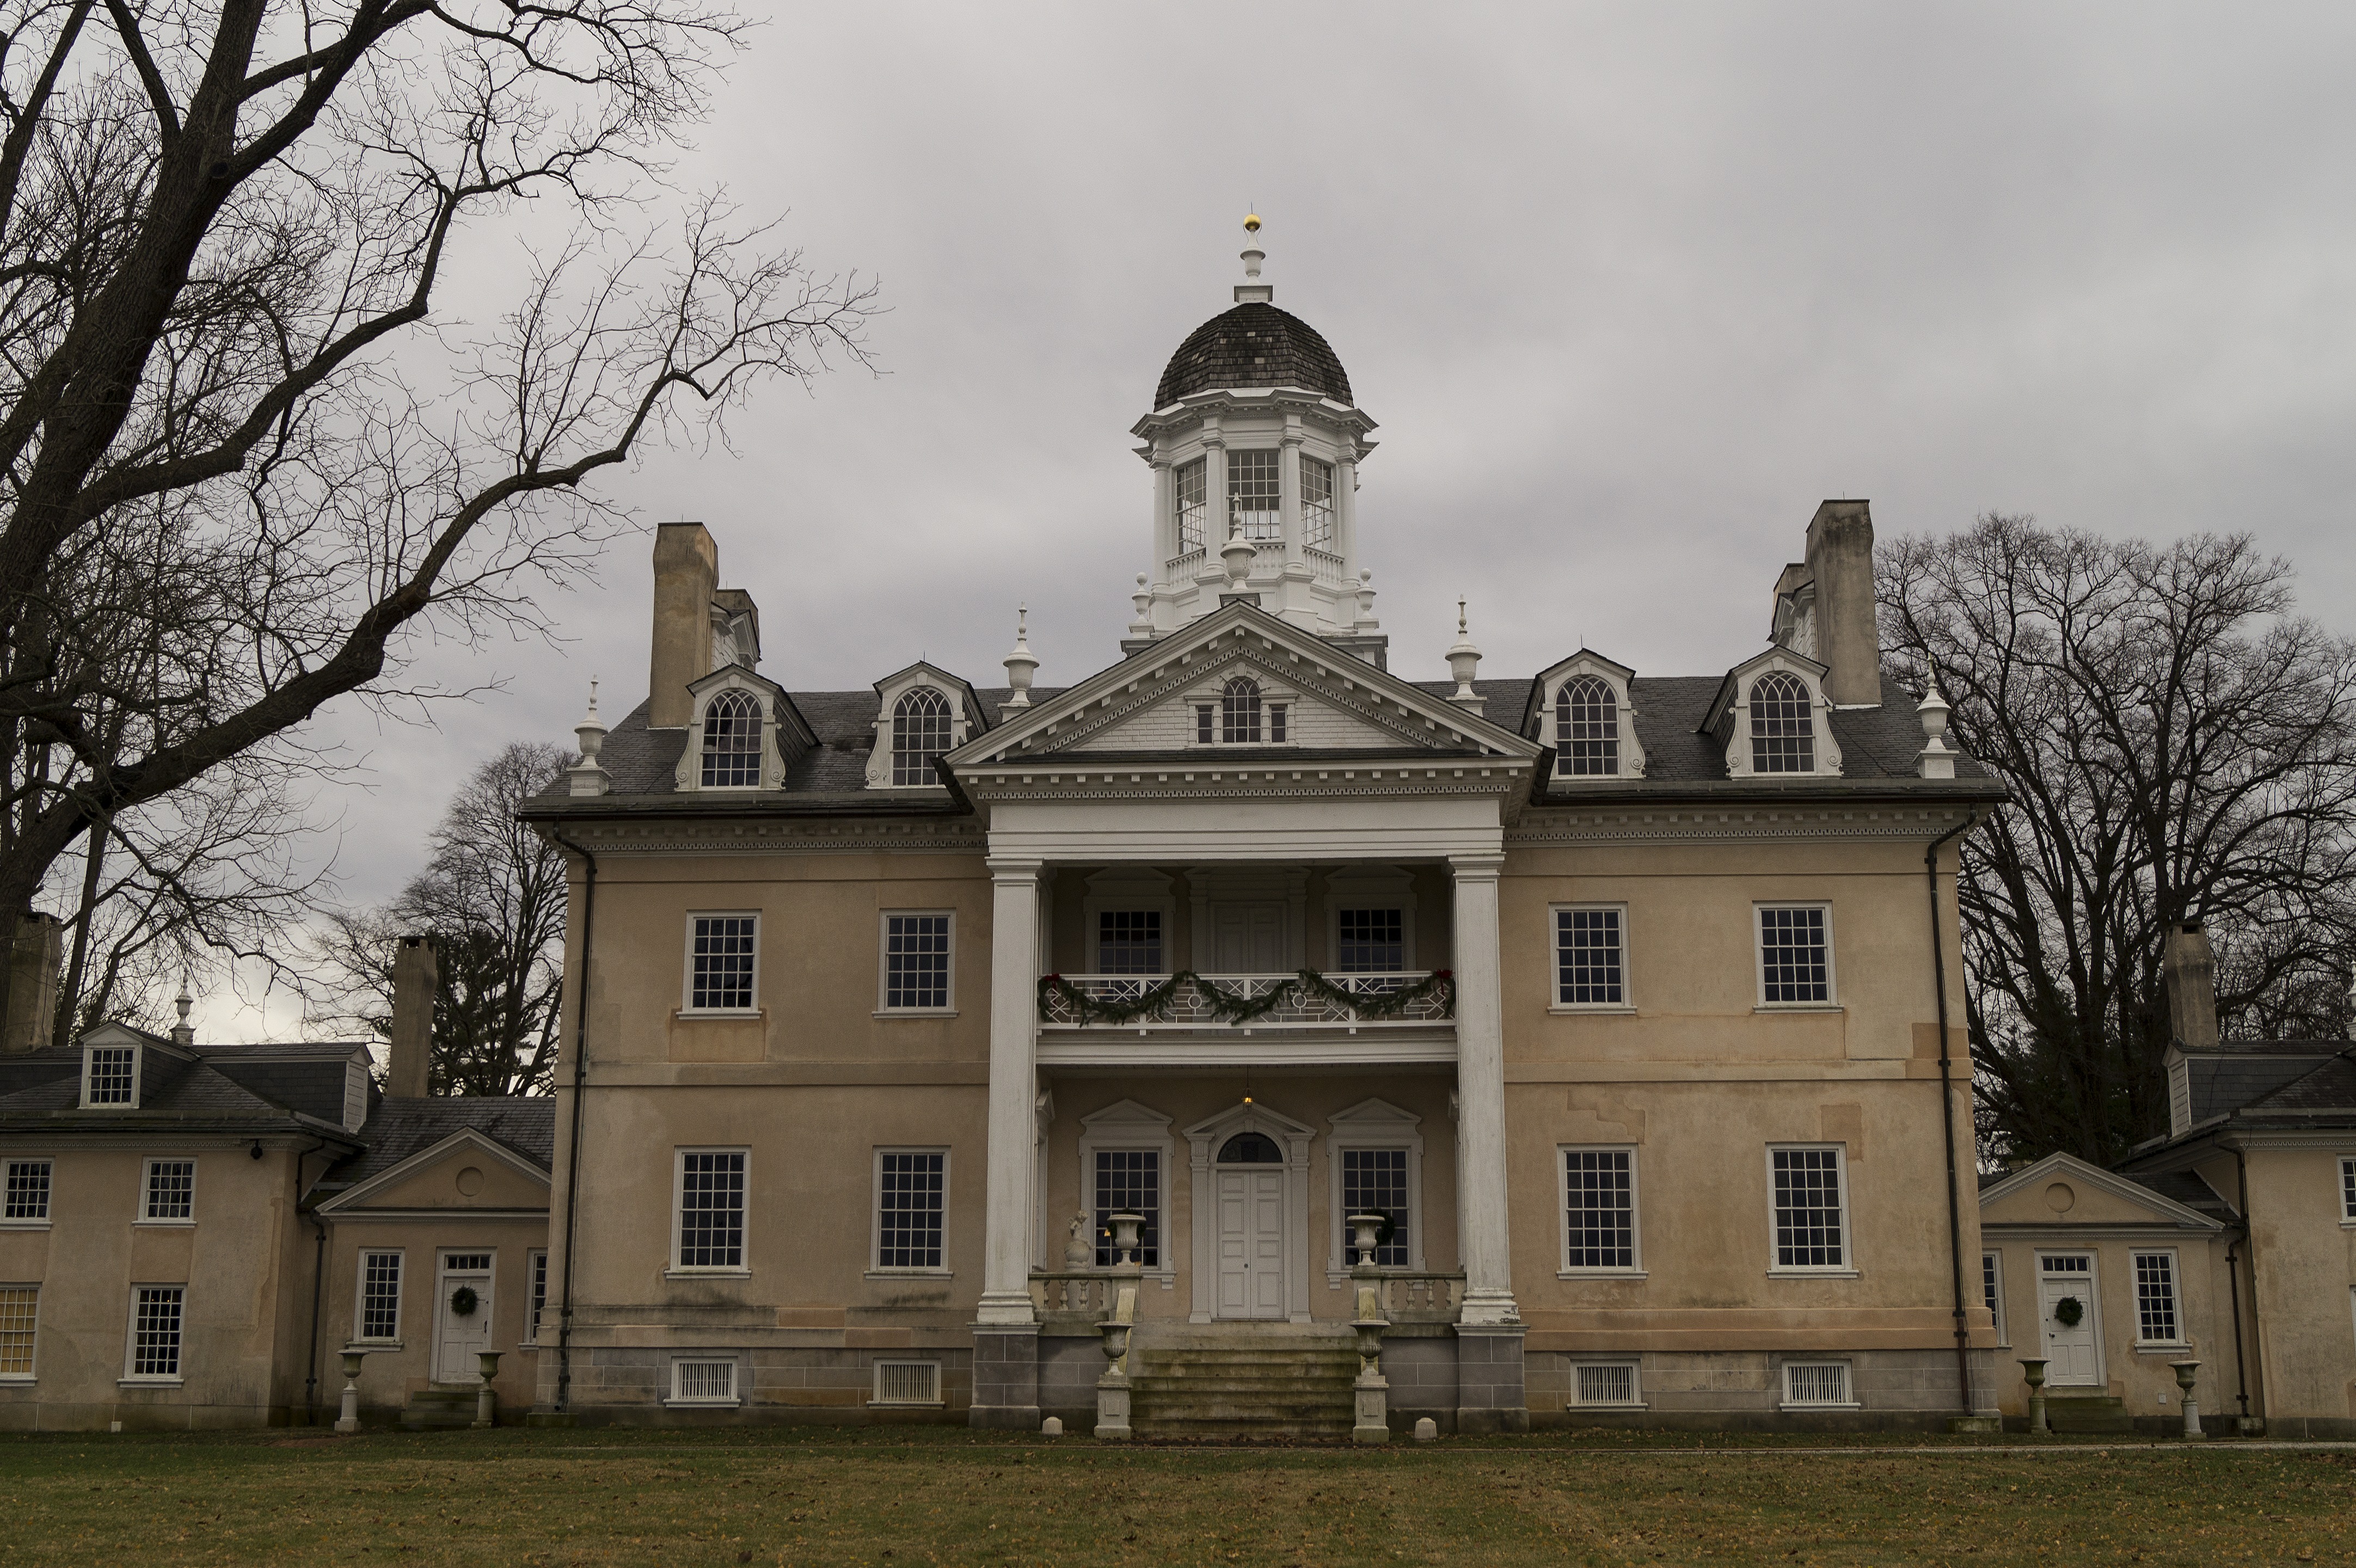
architecture, structure, mansion, house, building, chateau, palace, home, construction, symbol, facade, residence, property, sightseeing, attraction, tourism, dwelling, majestic, housing, luxury, monastery, synagogue, history, famous, large, heritage, rich, estate, expensive, courthouse, maryland, manor house, wealth, investment, stately home, upscale, prestige, hamilton mansion, towson